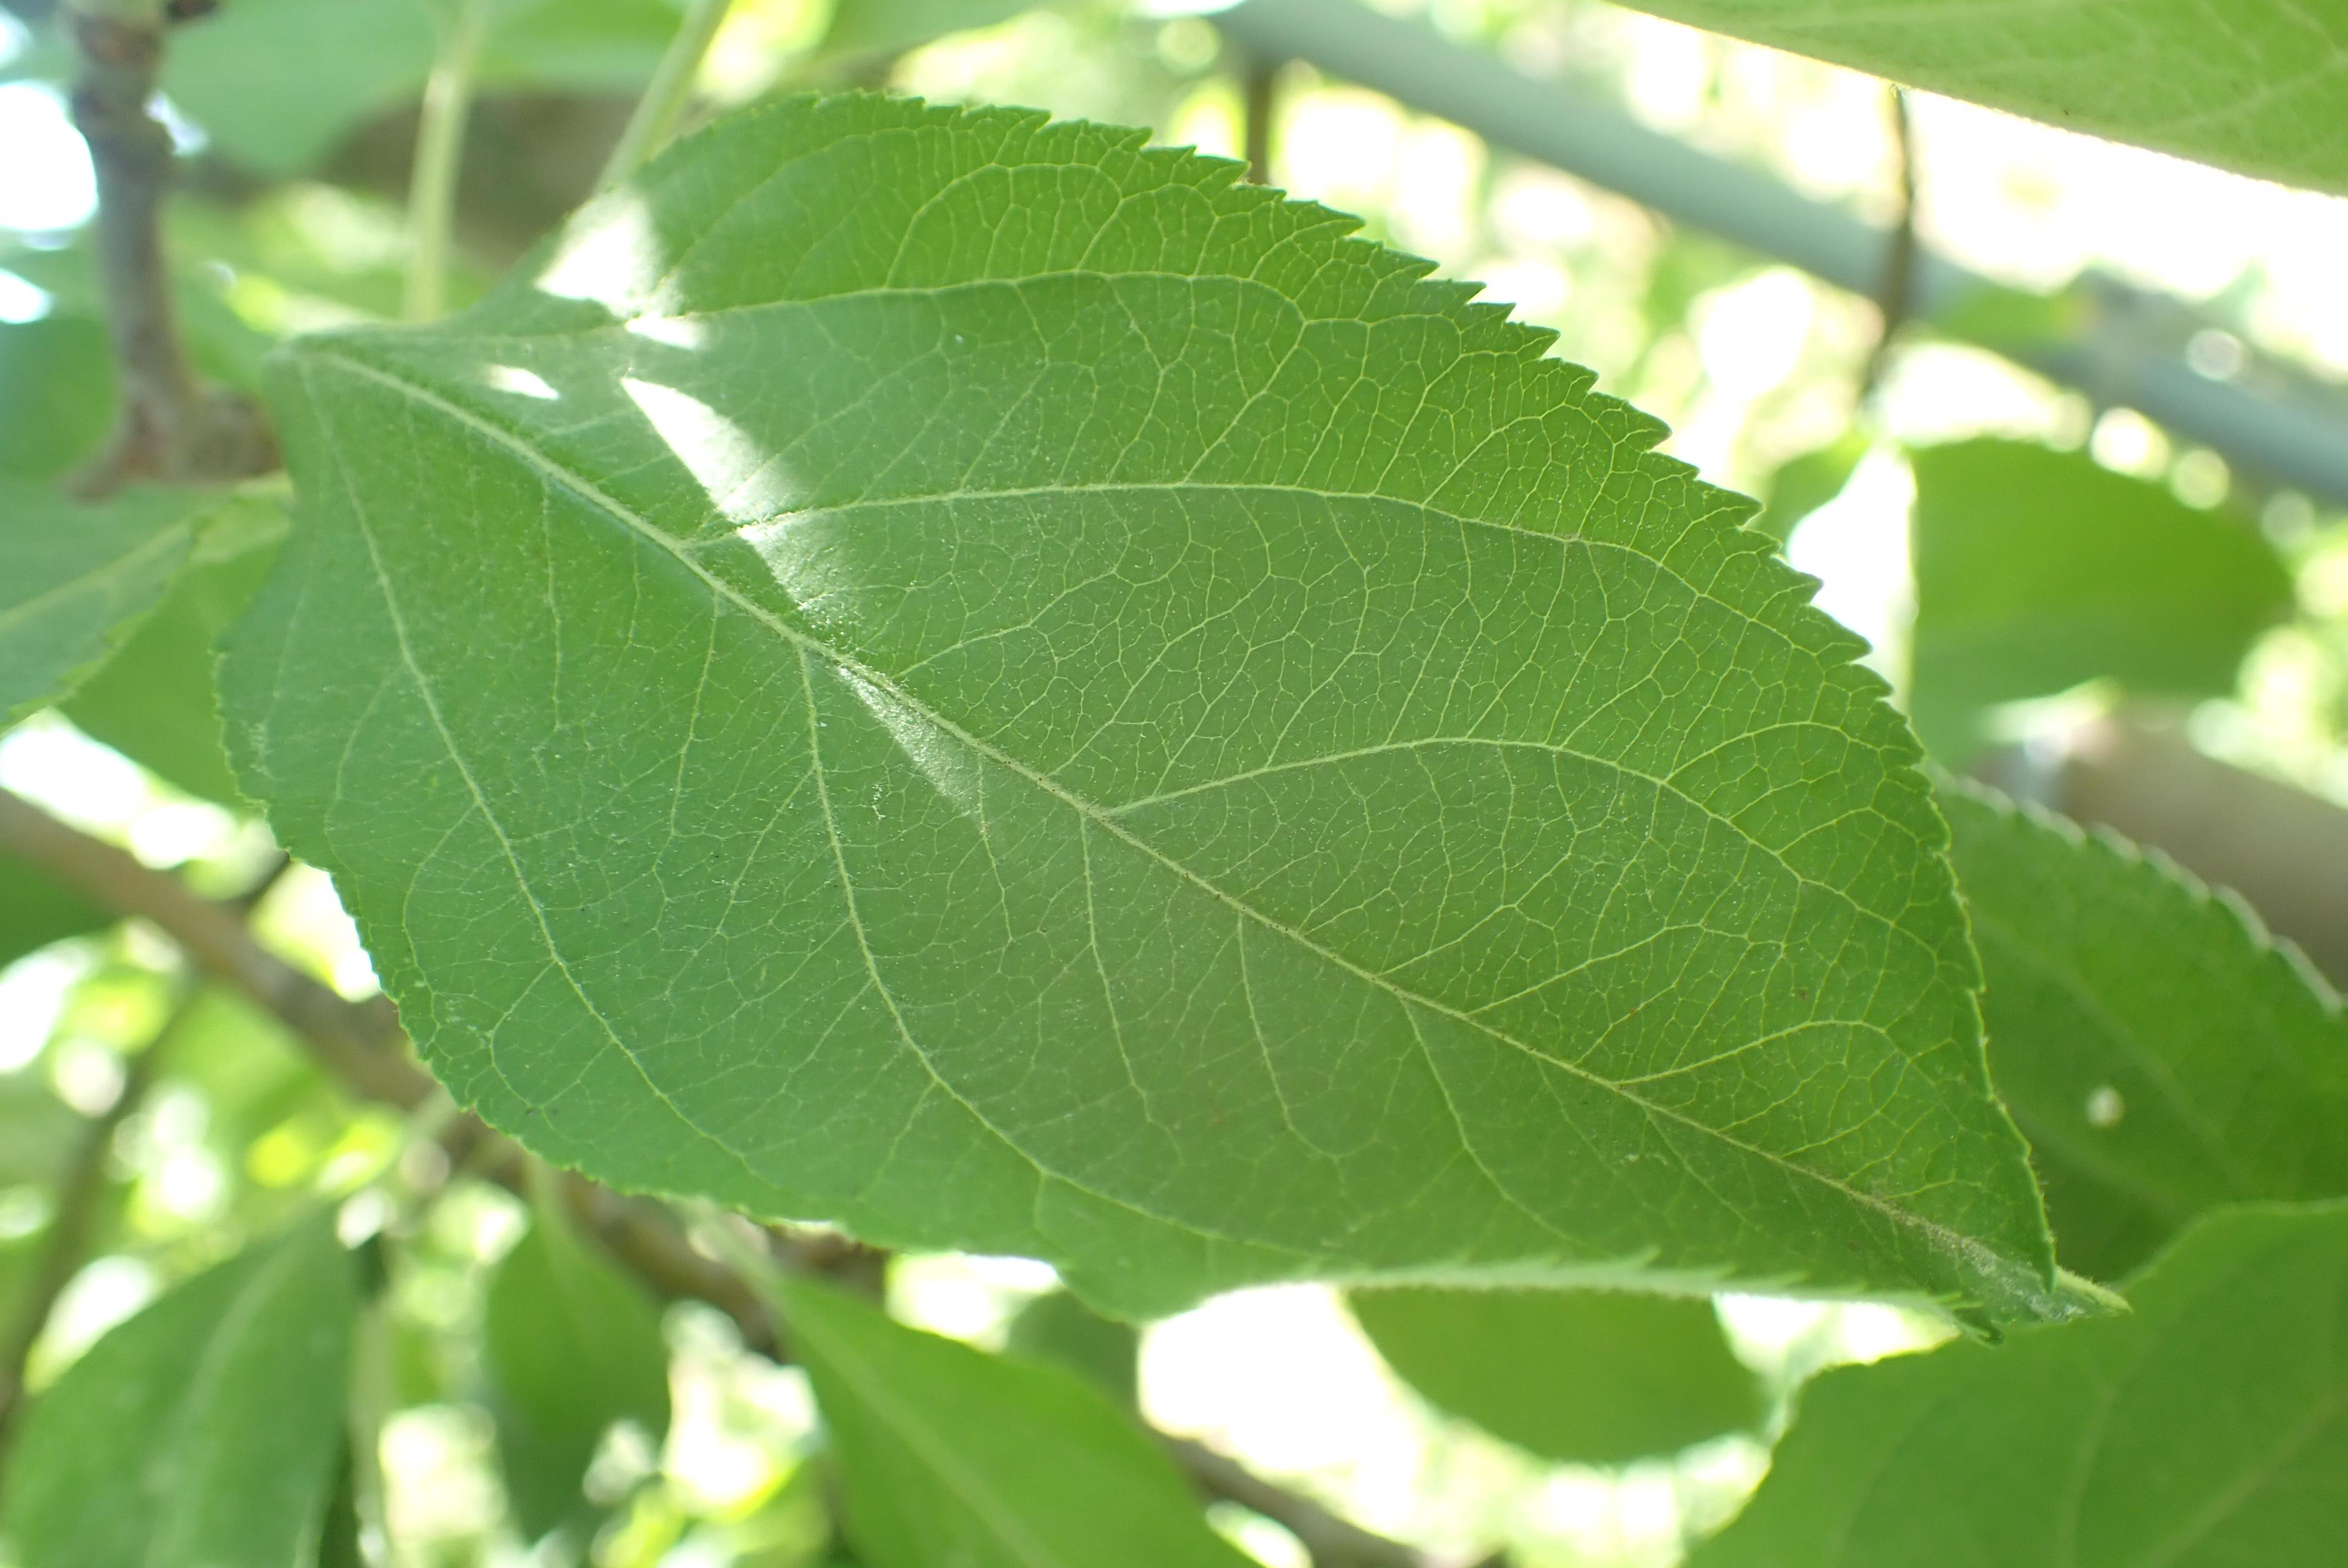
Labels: healthy